The Music's No Good Without You

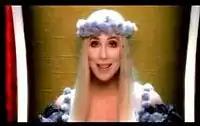
Cher in the music video for "The Music's No Good Without You".

The accompanying music video for "The Music's No Good Without You" was directed by Nigel Dick, who had previously directed Cher's music videos for "Believe" and "Strong Enough". It was filmed on October 7–8, 2001, on an elaborate sound stage with a "spaced out" design at Nikken Building, in Irvine, California. The director commented, "Cher is about the only other person I know who knows anything about "Gormenghast" – and that was my model for this video". The video follows the concept of the lyrics of the song. In the music video Cher is an outer space queen who is sad because her lover has left her. Throughout the whole video she writes a letter claiming that she knows he doesn't need her anymore. In the end she places the letter in an empty bottle and sends it floating into space. It appears that this had not been the first letter that she had sent to him because there are dozens of bottles floating in space.